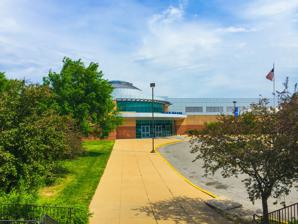
Building: Vashon High School
Country: United States of America
Year built: 2002
Comprehensive public high school in the United States Vashon High School Entrance to Vashon High School, May 2018 Location 3035 Cass Ave St. Louis, Missouri 63106 United States Coordinates 38°38′52″N 90°13′16″W / 38.6479°N 90.2212°W / 38.6479; -90.2212 Information Type Comprehensive public high school Established September 6, 1927 School district St. Louis Public Schools Superintendent Keisha Scarlett Principal Brenda Smith Staff 41.00 (FTE) Grades 9–12 Enrollment 568 (2022–23) Student to teacher ratio 13.85 Color(s) Blue and White Song Vashon We Love Athletics conference Public High League Nickname Wolverines Newspaper The Herald Yearbook Blue and White Website School website Vashon High School is a high school of the St. Louis Public Schools in St. Louis, Missouri . When it opened in 1927, it was the second high school for black students in St. Louis. History Designed by Rockwell M. Milligan, the school opened on September 11, 1927, and it was named in honor of two African-American educators: George Boyer Vashon , the first black graduate of Oberlin College , and his son, John Boyer Vashon. Located at 3026 Laclede Avenue, the school was built for slightly less than $1.2 million ($21,048,276 today ). Vashon was the second high school built for black students in the St. Louis Public Schools, after Sumner High School . Four members of the Vashon glee club created the popular singing group The Four Vagabonds in 1933. From 1935 to 1949, Vashon's boys basketball program won six state titles as part of the Missouri Negro Interscholastic Athletic Association. Vashon was barred from joining the Missouri State High School Activities Association until 1949, and between 1949 and 1954, it was prohibited from participating in both MNIAA tournaments and MSHSAA state tournaments. In June 1963, the school moved to the Hadley Vocational-Technical High School building at 3405 Bell Avenue, and the original building became part of Harris–Stowe State University . The Bell Avenue building had been built in the early 1930s with large shop classrooms that were subsequently divided into classrooms and offices with partition walls, causing noise problems throughout the school. Its architectural design also strongly resembled a factory, and according to a local newspaper report, "the main school building, gym and auditorium make one think the people inside might be manufacturing cars or widgets." The move was accompanied by protests in the local community and a student march against the transfer. After the transfer, Vashon students were offered more vocational classes, including auto repair, fashion design, cosmetology, dry cleaning, woodworking, shoe repair, drafting, and commercial cooking. From 1974 to 2006, Vashon's boys basketball team was coached by Floyd Irons, a Vashon alumnus who became one of the winningest basketball coaches in Missouri history. Irons coached the team to four state championships in the 1980s. In 1990, the Board of Education considered several options to deal with noise problems and facilities issues at Vashon; among the options were closure of Vashon, partial renovation, full renovation, or complete demolition and replacement. Ultimately the Board decided against closure and opted for partial renovation of the building; support from the school's alumni and the school's strong boys basketball program played a role in the decision to keep the school open. In 1994, the Vashon boys basketball team won another state championship under Irons. In August 2002, Vashon moved again, to a new building at 3035 Cass Avenue designed by Kennedy and Associates and built at a cost of $47.3  million. The boys' basketball team won five state championships in the 2000s: in 2000, 2001, 2002, 2004, and 2006. In 2005, the school's boys' basketball program was ranked as the top program in the United States by USA Today . In 2006, the Riverfront Times , a local newspaper, published an investigative report that detailed extensive allegations of misconduct by Floyd Irons as coach at Vashon. The allegations eventually led the Missouri State High School Activities Association (MSHSAA) to strip Vashon of its 2001, 2002, and 2006 titles due to violations of MSHSAA rules on recruiting and eligibility. In July 2006, Irons was dismissed as coach and administrator at Vashon, and he was replaced as head coach by Anthony Bonner , a retired NBA player and Vashon alumnus. Bonner himself resigned in 2009. Sports and activities Since 1934, the school has won 14 state basketball championships – six as a member of the Missouri Negro Interscholastic Athletic Association and then eight as a member of the Missouri State High School Activities Association . For the 2011–2012 school year, the school offered 18 activities approved by the Missouri State High School Activities Association (MSHSAA): baseball, boys and girls basketball, cheerleading, boys and girls cross country, football, music activities, boys and girls soccer, softball, speech and debate, boys and girls tennis, boys and girls track and field, girls volleyball, and wrestling. In addition to its current activities, its students have won several state championships: Boys basketball: 1935, 1936, 1944, 1947, 1948, 1949, 1971, 1983, 1985, 1986, 1988, 1994, 2000, 2004, 2016, 2017 Boys cross country: 1956, 1958, 1960 Boys track and field: 1984 The school also has produced one individual wrestling state champion. Notable people Alumnus Henry Armstrong became a world champion boxer. Faculty Anthony Bonner , professional basketball player Alumni Virgil Akins , world champion boxer Devon Alexander , world champion boxer Henry Armstrong , world champion boxer Anthony Bonner , professional basketball player (later became faculty and basketball coach at Vashon) Jerry Jerome Brown Jr , NFL and CFL football player; last played with the Dallas Cowboys. Butler By'not'e , professional football player Jason Chorak , former professional football player Mac Cody , professional football player Chick Finney , jazz pianist Will Franklin , professional football player Lloyd L. Gaines , key player in Missouri ex rel. Gaines v. Canada , which desegregated the University of Missouri School of Law Grant Green , jazz guitarist Donny Hathaway , singer and songwriter Eddie Hopson , Olympic boxer (class of 1990) and IBF Super Feather weight Champion (1995) Elston Howard , professional baseball player, first African-American player for the New York Yankees Oliver Lee Jackson , painter, sculptor, printmaker, and educator. Terry Kennedy , politician, former activist, and journalist Roscoe L. Koontz , pioneer in health physics Jimmy McKinney , professional basketball player Theodore McMillian , judge of the Missouri Court of Appeals and United States Court of Appeals for the Eighth Circuit; first African-American judge on either court Leon Spinks , U.S. Olympic and professional boxer best known for beating Muhammad Ali Michael Spinks , champion Olympic and professional boxer Norris Stevenson , first African-American scholarship athlete for the University of Missouri football program Clark Terry , jazz musician Morris Towns , professional football player Quincy Troupe , author and poet (attended Vashon, but transferred to Beaumont) Quincy Trouppe , former MLB player ( Cleveland Indians ) Maxine Waters , member of the United States House of Representatives References